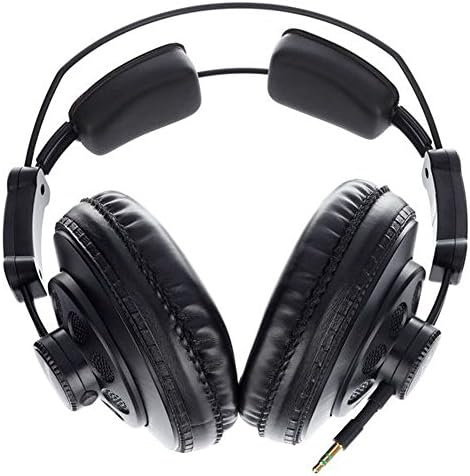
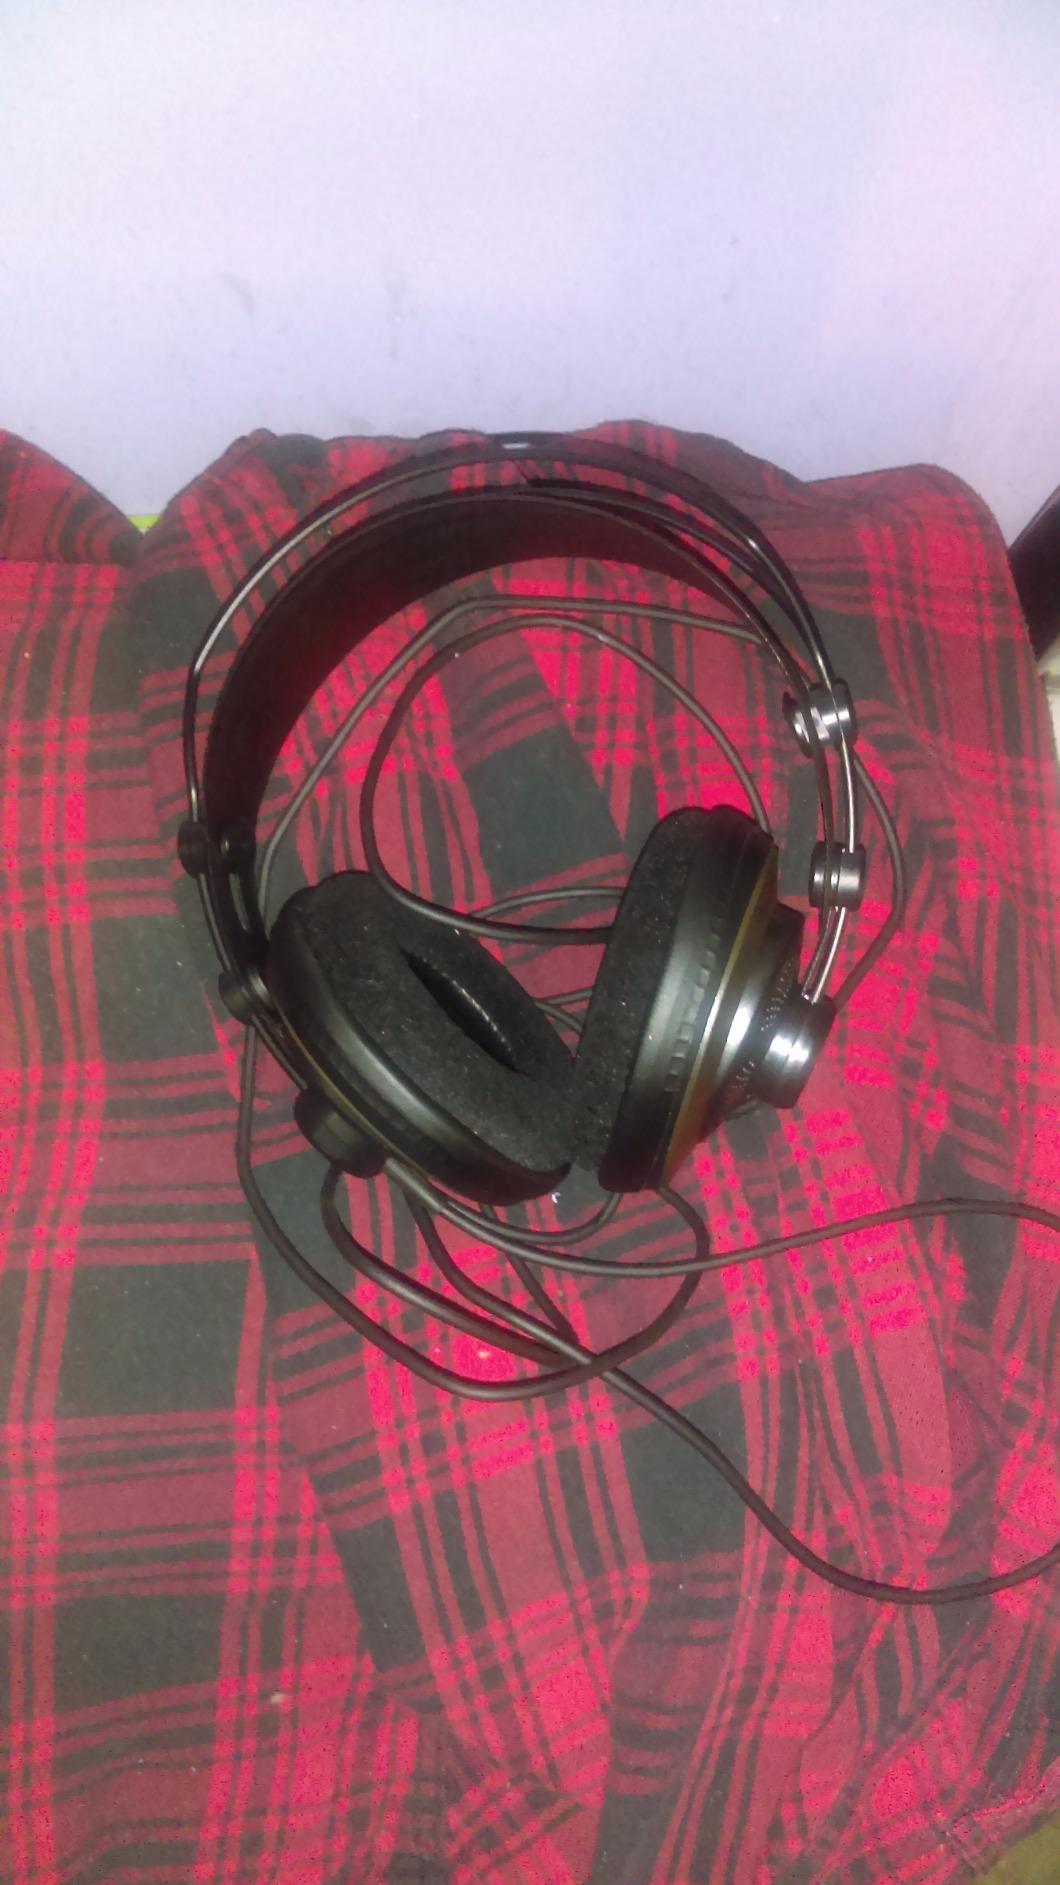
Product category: headphones
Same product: no